Beth Sholom Synagogue (Elkins Park, Pennsylvania)

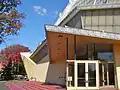
Entrance, looking north

The synagogue is located at 8231 Old York Road (Pennsylvania Route 611) in the unincorporated community of Elkins Park in Cheltenham Township, Pennsylvania, United States. The site covers approximately slightly north of the Philadelphia border, on the eastern side of Old York Road. Unlike many of Wright's other buildings, which are situated on the sides of hills, Beth Sholom Synagogue sits directly on a hill. The northwest corner contains the synagogue itself, and the site slopes down to the east and south. The site is also bounded to the northwest by Foxcroft Road and to the north, east, and south by other buildings. When the current synagogue was built, Elkins Park included numerous synagogues that had moved there from Philadelphia, in addition to standalone single-family homes.